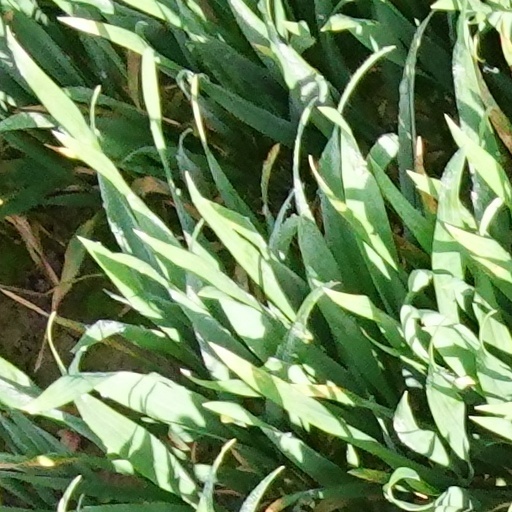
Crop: wheat